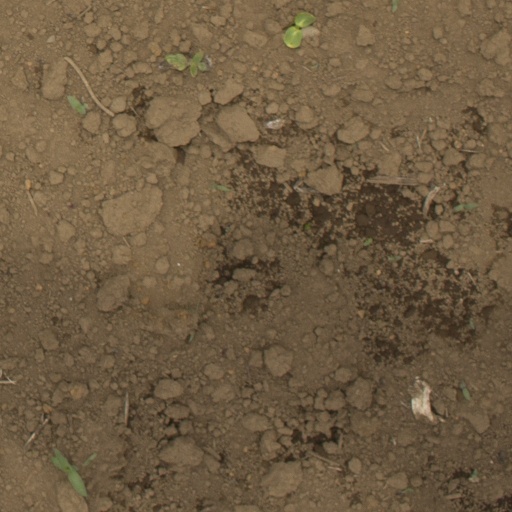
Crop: Jerusalem artichoke